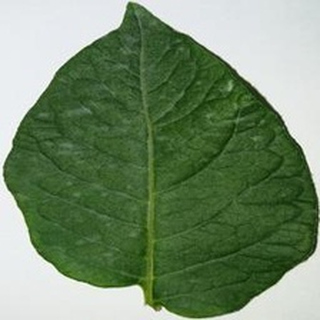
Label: healthy_potato